Porcupine Tree

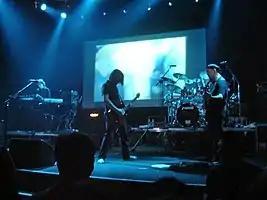
Porcupine Tree in Madrid, 2008; Richard Barbieri (left), Steven Wilson, Gavin Harrison (on drums) and Colin Edwin.

On 5 November 2007, "Fear of a Blank Planet" won the Album of the Year award for the 2007 "Classic Rock" magazine awards. In December 2007, it was nominated for a Grammy Award for "Best Surround Sound Album" though "Love" by The Beatles won the award.